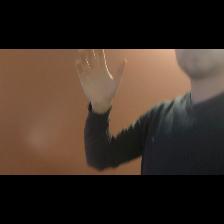
Label: Human